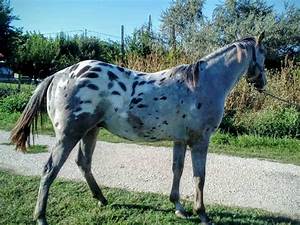
Label: cavallo